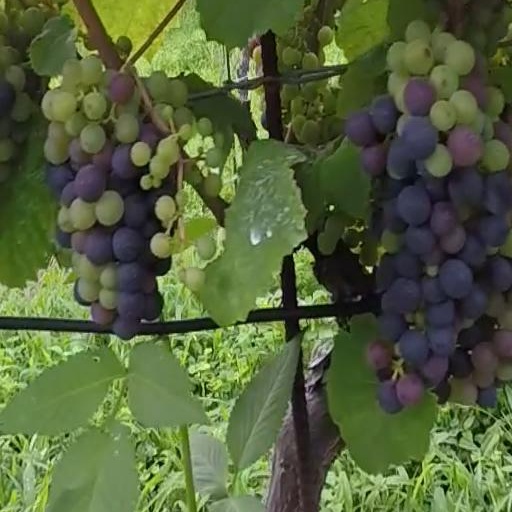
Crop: grape